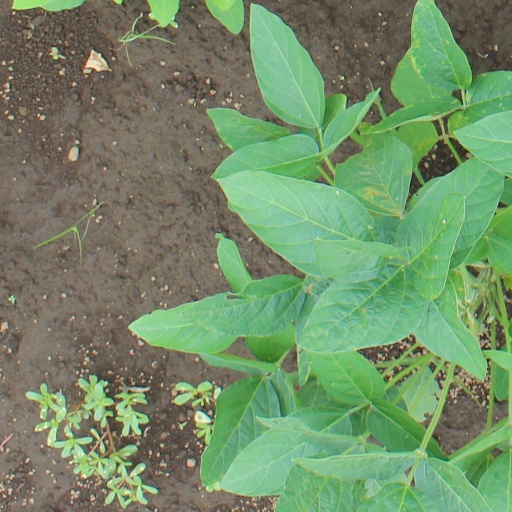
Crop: soybean